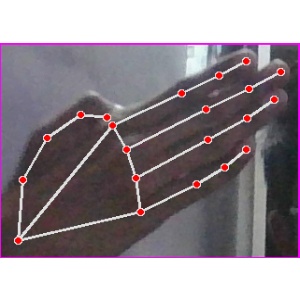
अक्षर: घ